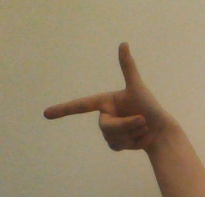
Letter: yaa